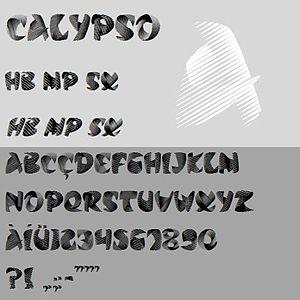
Roger Excoffon, né le 7 septembre 1910 à Marseille, mort en 1983 à Paris, est un graphiste, typographe, créateur de caractères typographiques français.
La fonderie Olive était une fonderie typographique, localisée au 28, rue Abbé-Féraud à Marseille.